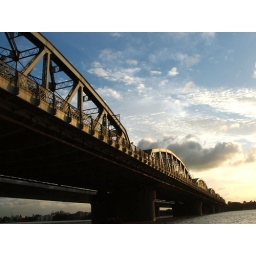
The rail bridge across the Hoogley River in Kolkata (Calcutta). Next to it is the road bridge.